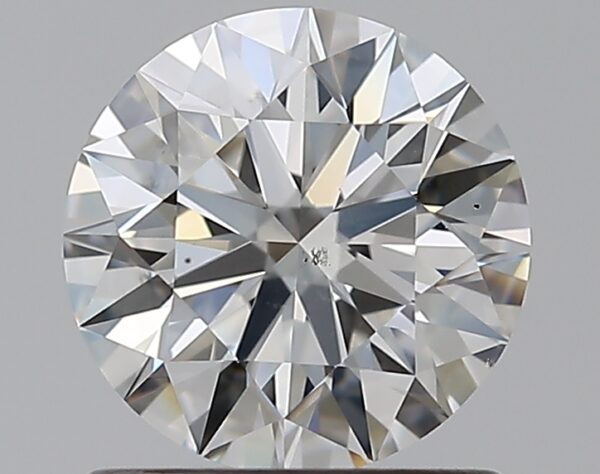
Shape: round
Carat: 0.96
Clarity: VS2
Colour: H
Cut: EX
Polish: EX
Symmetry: EX
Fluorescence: F
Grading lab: GIA
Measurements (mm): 6.29 x 6.33 x 3.93